Wayamba cricket team

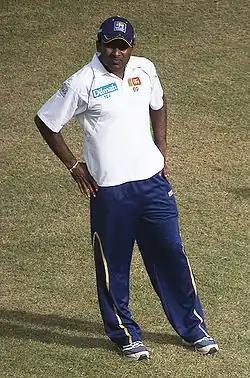
Mahela Jayawardene of Wayamba.

There have been many prominent and experienced cricketers players that have played for Wayamba province cricket team including former Sri Lanka cricket captain Mahela Jayawardene, Ajantha Mendis and Jehan Mubarak. The top seventy-five players from the Sri Lankan Premier Limited Overs Tournament are selected for the Inter-Provincial Twenty20 tournament. Then players allotted for the five provincial teams. Therefore, many players from other provinces represent Wayamba team. Though former Sri Lankan Test cricketer Lanka de Silva is from Kurunegala.